Answer in natural language. Considering the relative positions, where is Television (highlighted by a blue box) with respect to artistic colourful white paper drawing scenario (highlighted by a green box)? Choose between the following options: right or left
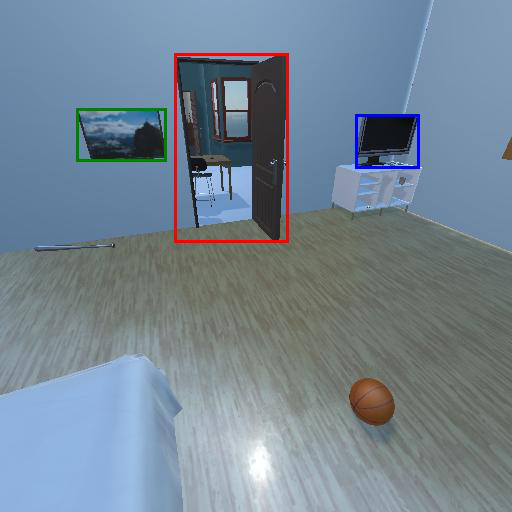
<answer>right</answer>